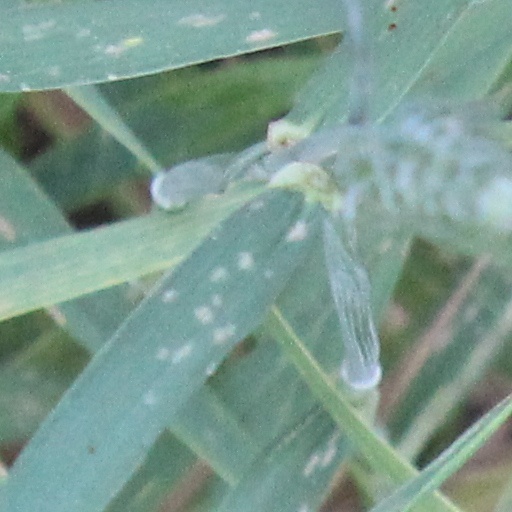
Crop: wheat